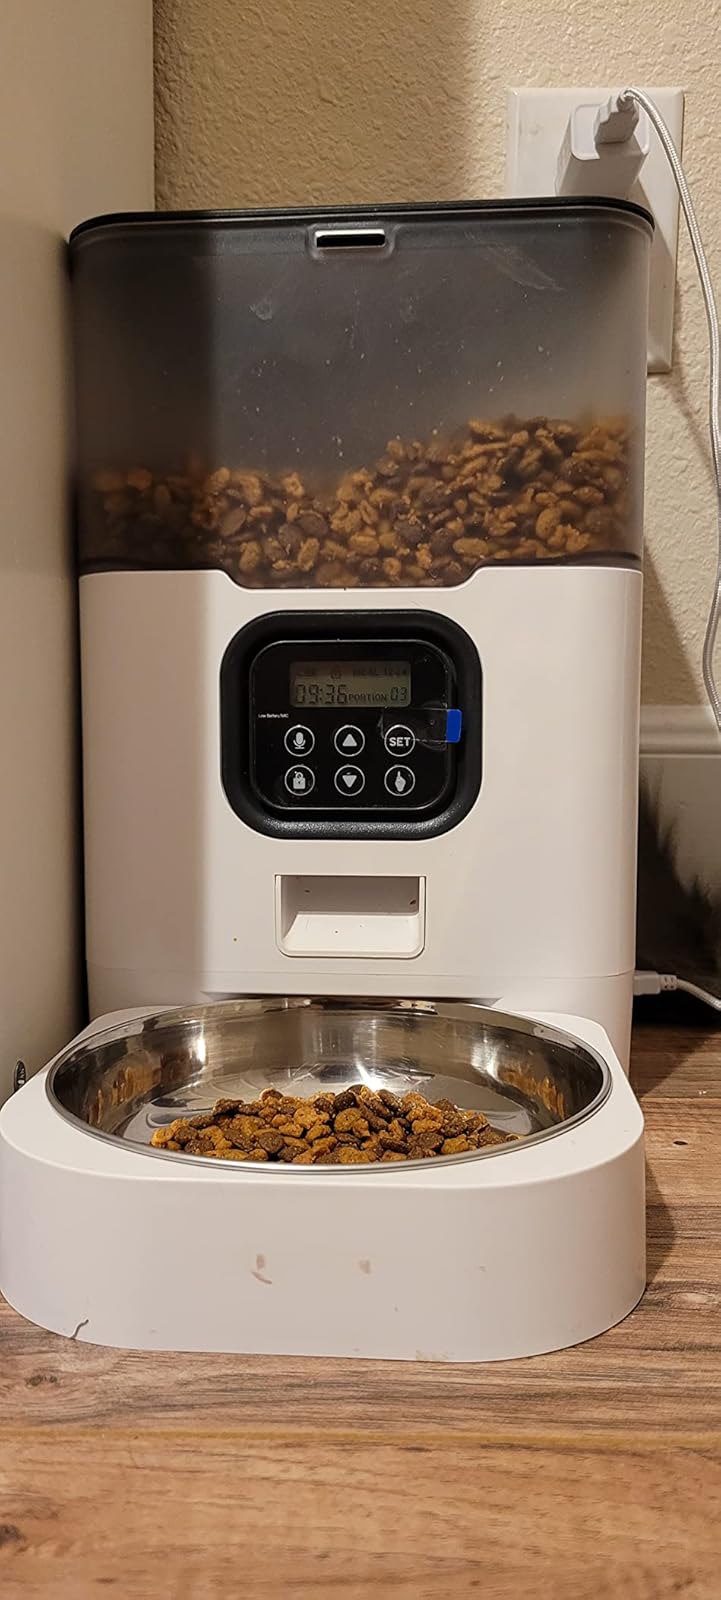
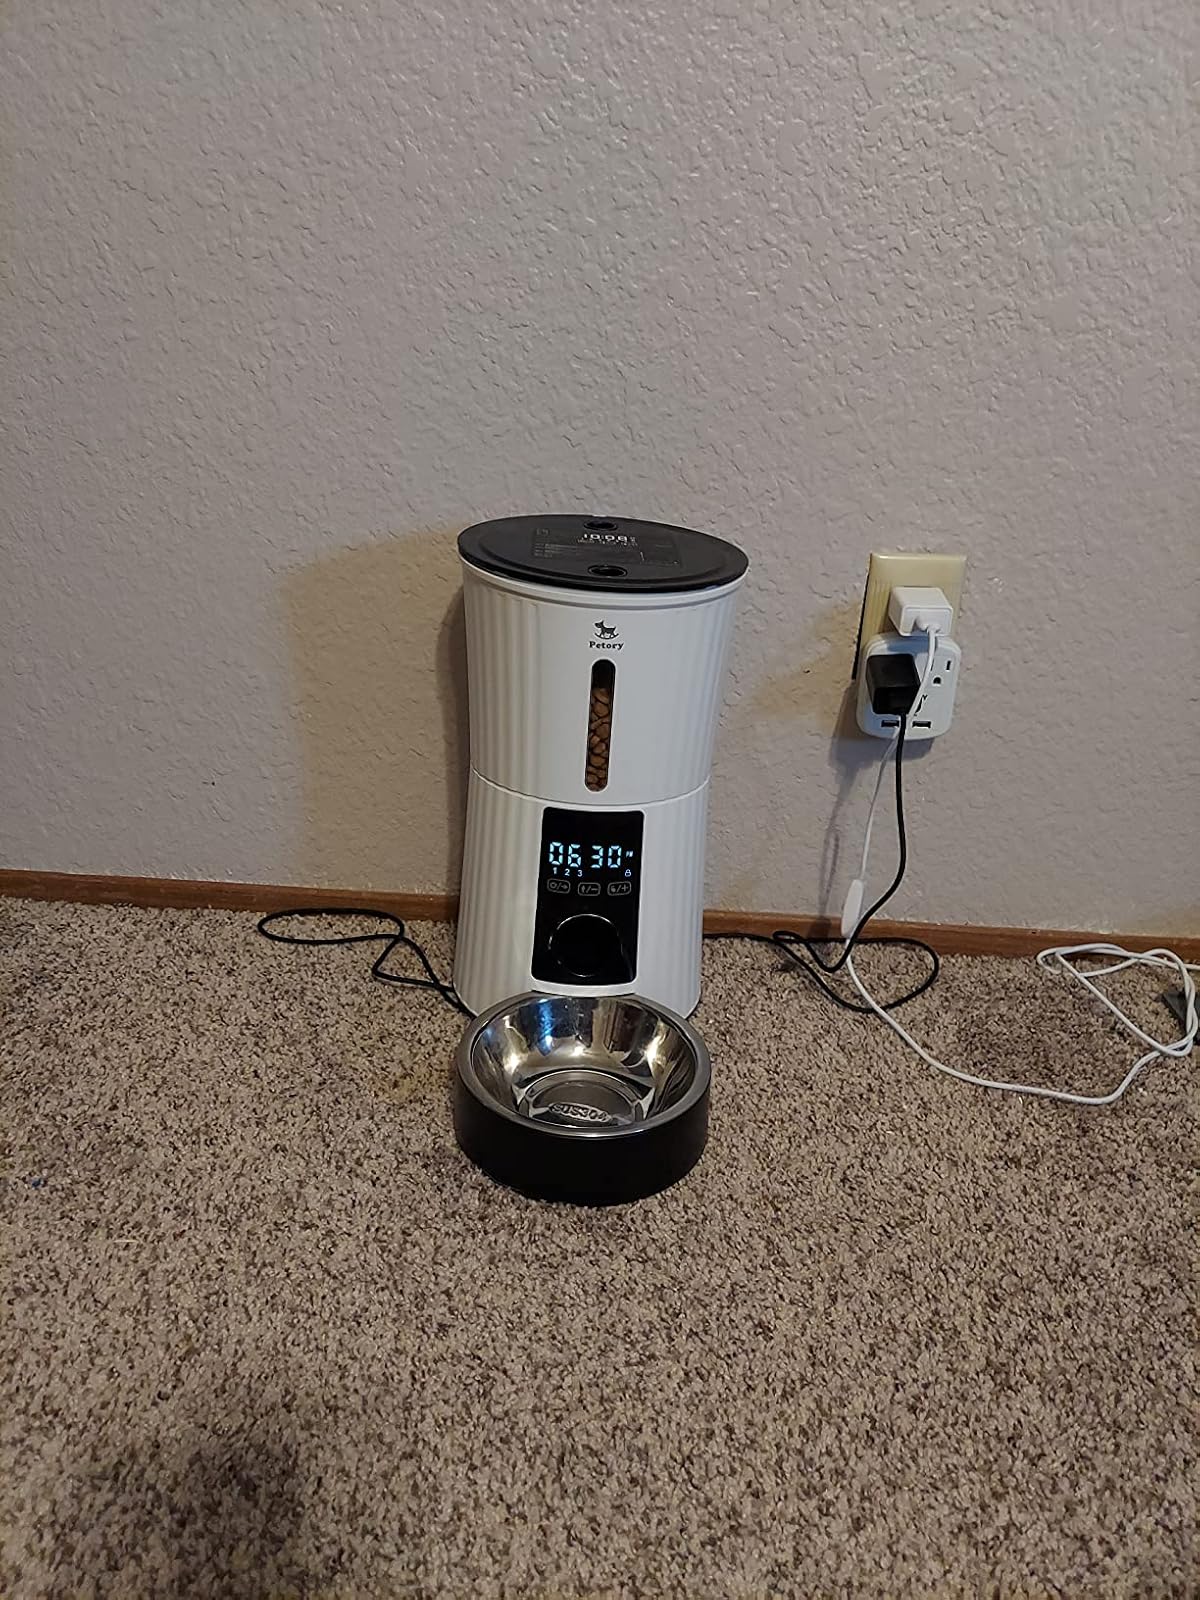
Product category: items_feeder
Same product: no